Mamrie Hart

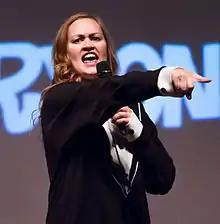
Hart at the "#NoFilter" show in Portland, Oregon, in December 2013

Mamrie Lillian Hart (born September 22, 1983) is an American comedian, actress, writer, and performer. She gained popularity in 2011 through her YouTube show "You Deserve a Drink," for which she has won two Streamy Awards: in 2014 for Actress in a Comedy and in 2015 for Writing. Hart currently hosts Food Network's "Tiny Food Fight" on Discovery+ alongside Darnell Ferguson. , she has over 1 million YouTube subscribers and her main channel has over 97 million views. She also co-wrote, co-produced, and co-starred in the 2014 film "Camp Takota" and the 2016 film "Dirty 30".